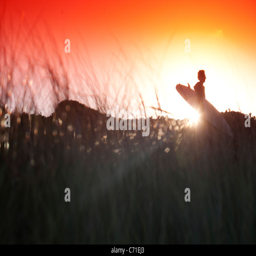
a surfer silhouetted against the rising sun